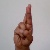
The image shows a hand gesture representing the letter 'R' in Indian Sign Language.